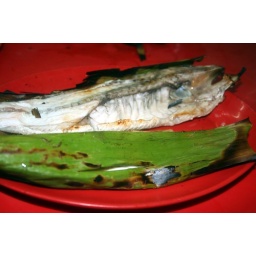
grilled fish in banana leave